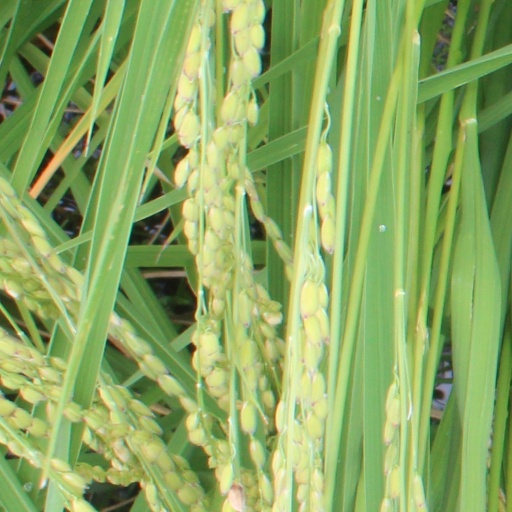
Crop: rice